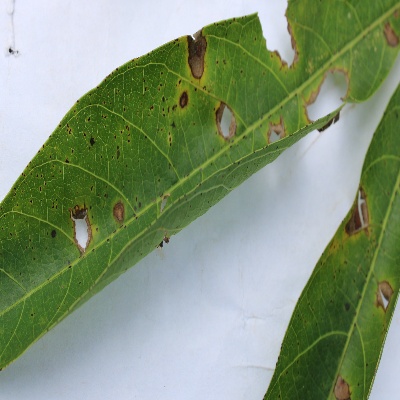
Crop: Cassava
Condition: brown spot